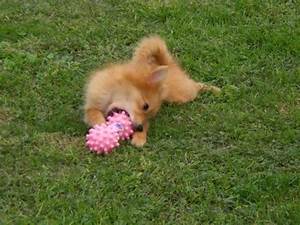
Label: cane